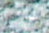
Surface type: gravel